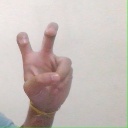
अक्षर: ई